Prix Marie-Victorin

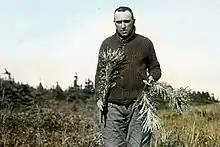
Brother Marie-Victorin in 1928

The Prix Marie-Victorin is an award by the Government of Quebec that is part of the Prix du Québec, which "goes to researchers in the pure and applied sciences whose work lies in fields outside biomedicine. These fields include the natural and physical sciences, engineering, and technology, and the agricultural sciences". It is named in honour of Brother Marie-Victorin.